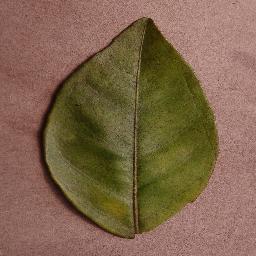
Label: Orange___Haunglongbing_(Citrus_greening)